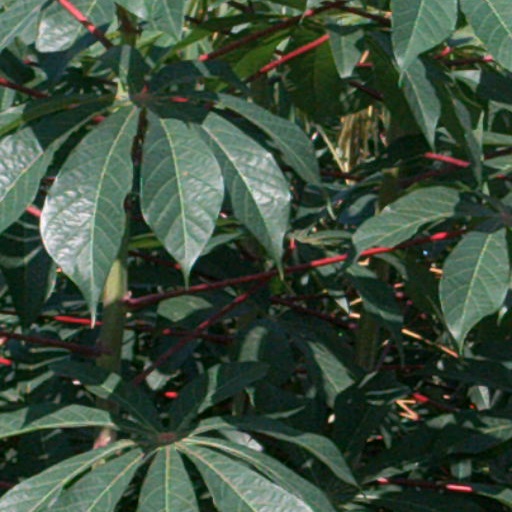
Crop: cassava